Betsy Plank

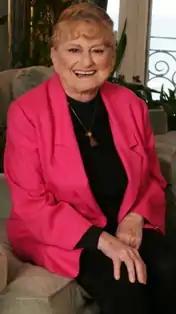

Betsy Ann Plank (3 April 1924–23 May 2010) is commonly referred to as the first lady of public relations. In her 63-year-long career, she achieved many first in public relations leadership positions for women.